Lola T370

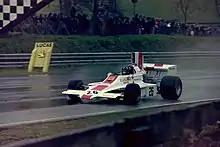
Graham Hill at the 1974 Race of Champions.

During the British Grand Prix weekend, after the first qualifying session, Edwards broke his wrist in a Formula 5000 accident and the team replaced him with countryman Peter Gethin. Gethin outqualified Hill (21st and 22nd) although he retired on the first lap with physical problems while Hill went on to finish 13th. Edwards returned for the German Grand Prix but struggled and failed to qualify while Hill started 20th and finished ninth.